2018 Italian government formation

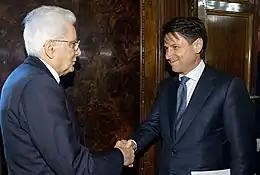
Giuseppe Conte with President Sergio Mattarella at the Quirinal Palace.

On 9 May, after a day of rumours, both M5S and the League officially requested President Mattarella to give them 24 more hours to strike a government agreement between the two parties. Later the same day, in the evening, Silvio Berlusconi publicly announced Forza Italia would not support an M5S-League government during votes of confidence, but he would still maintain the centre-right alliance nonetheless, thus opening the doors to a possible majority government between the two parties.